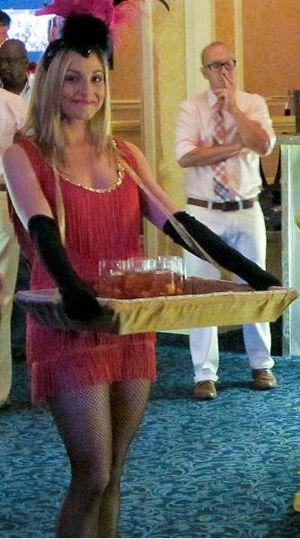
L'effet robe rouge est un effet, contesté, selon lequel une femme portant des vêtements rouges, comme une robe rouge, est perçue comme étant plus attrayante sexuellement qu'elle ne l'est lorsqu'elle porte d'autres couleurs. Chez les primates, un indicateur visuel de la fertilité féminine se produit par le biais d'un gonflement pendant la phase folliculaire et est corrélé à une augmentation des taux d'œstrogènes. Il a été affirmé que cet effet agit inconsciemment parce que les participants rapportent rarement que la couleur a été un critère sélectif dans leurs jugements d'attractivité. Cependant, il existe une étude qui a testé si la prise de conscience est importante, et ses conclusions mettent en doute cette spéculation antérieure.